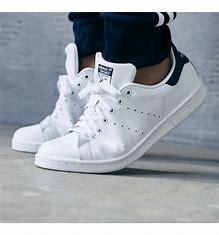
Brand: Adidas
Model: Stan Smith